Killer Within

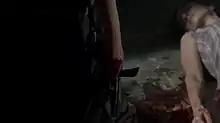
Carl prepares to put down his mother before reanimation after giving birth to Judith.

"Killer Within" is the fourth episode of the third season of the postapocalyptic horror television series "The Walking Dead". It originally aired on AMC in the United States on November 4, 2012, and was written by Sang Kyu Kim and directed by Guy Ferland. The episode marked Sarah Wayne Callies and IronE Singleton's final appearances as Lori Grimes and Theodore "T-Dog" Douglas and as regular actors on the show. Most television critics positively reviewed the episode, applauding its bleak undertones and the performances, but some commentators criticized the narrative ploys and the direction taken in the program. "Killer Within" was viewed by 9.27 million viewers, including 4.9% of those in the 18 to 49 demographic upon its initial broadcast in the United States. The episode is often cited as one of the show’s best episodes.